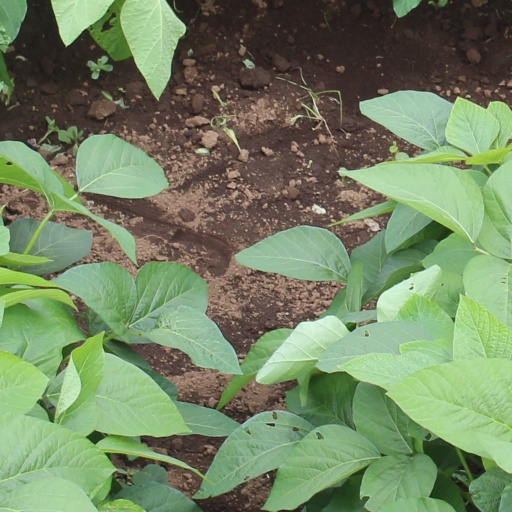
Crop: soybean